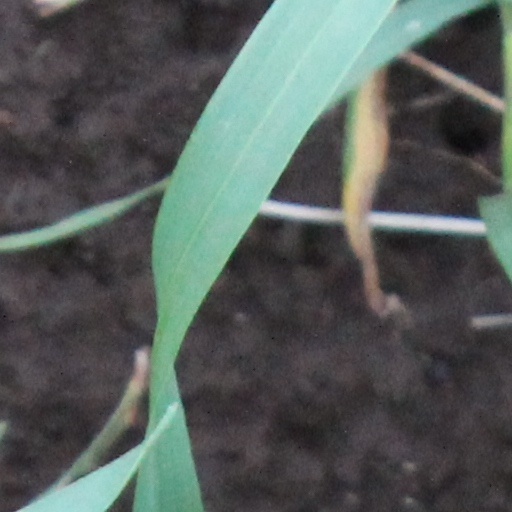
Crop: wheat